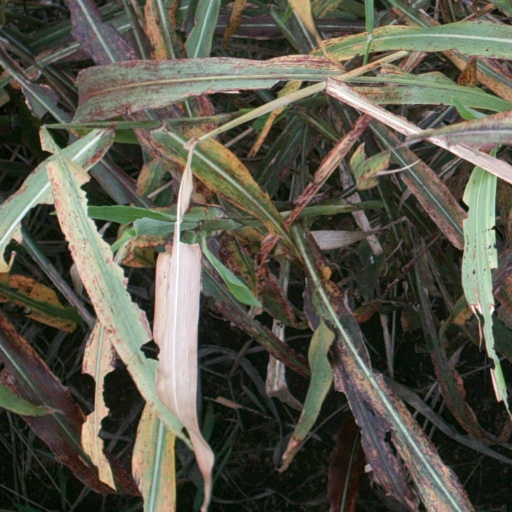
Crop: sorghum